Kimono Draggin'

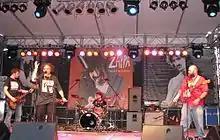
Kimono Draggin' playing at Zappanale 18 in Bad Doberan, Germany in 2007.

Kimono Draggin' are an American prog-punk band formed in 2003 from New Haven, Connecticut. The lineup consists of Joseph Nolan (Guitar, vocals), Joshua Hatton (Bass, vocals), and Chris Swirski (Drums, vocals). Their version of progressive rock is strongly influenced by bands of the 1970s and 1980s including The Stooges, The Mothers of Invention, Talking Heads and Minutemen. As Patrick Ferrucci quotes, "It’s party rock with an edge and an intelligence. There’s wit and wildness just swimming around in Kimono’s music". Mark Suppanz of The Big Takeover describes the music as "...noisy, souped-up rock saturated with a healthy dose of reckless abandon and a raw, unpolished and in-your-face sound".